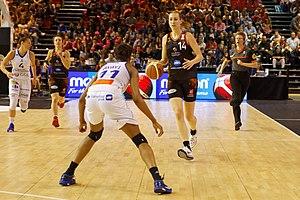
Pauline Jannault-Lo, née le 13 janvier 1987 à Ermont, est une joueuse de basket-ball française évoluant au poste d’ailière.